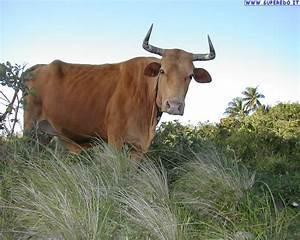
cow